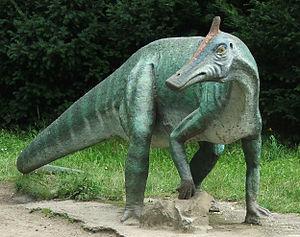
Saurolophus est un genre éteint de dinosaures herbivores « à bec de canard » du sous-ordre des ornithopodes et de la famille des hadrosauridés. Ses fossiles ont été découverts en Asie et en Amérique du Nord, dans la partie terminale du Crétacé supérieur, au Campanien et au Maastrichtien soit il y a environ entre 83,6 à 66,0 millions d'années.